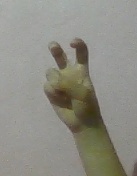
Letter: toot